2022 Taytay, Rizal, local elections

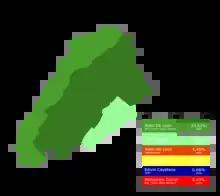
Results per barangay according to ER returns

Incumbent mayor Joric Gacula is seeking re-election for a third and final term against Barangay Dolores Chairman Allan De Leon.